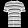
Label: T - shirt / top